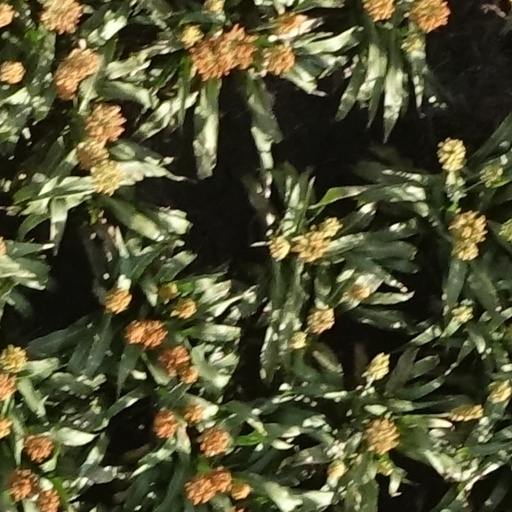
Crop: sorghum